Romeo Miller

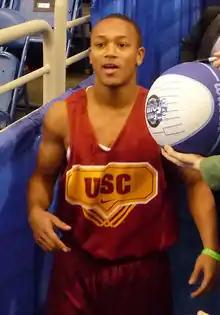
Miller in 2009

Percy Romeo Miller (born August 19, 1989), also known by his stage name Romeo (formerly Lil' Romeo), is an American rapper, singer, actor and television personality. He gained fame as a rapper in the early 2000s after signing with his father, Master P's record label No Limit Records. His 2001 debut single, "My Baby" peaked at number three on the "Billboard" Hot 100 and preceded his debut studio album "Lil' Romeo", which peaked at number six on the US "Billboard" 200.